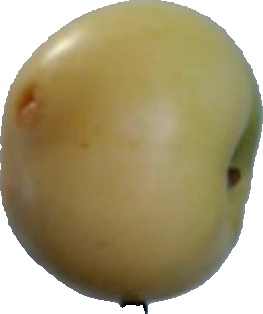
Label: apple_6